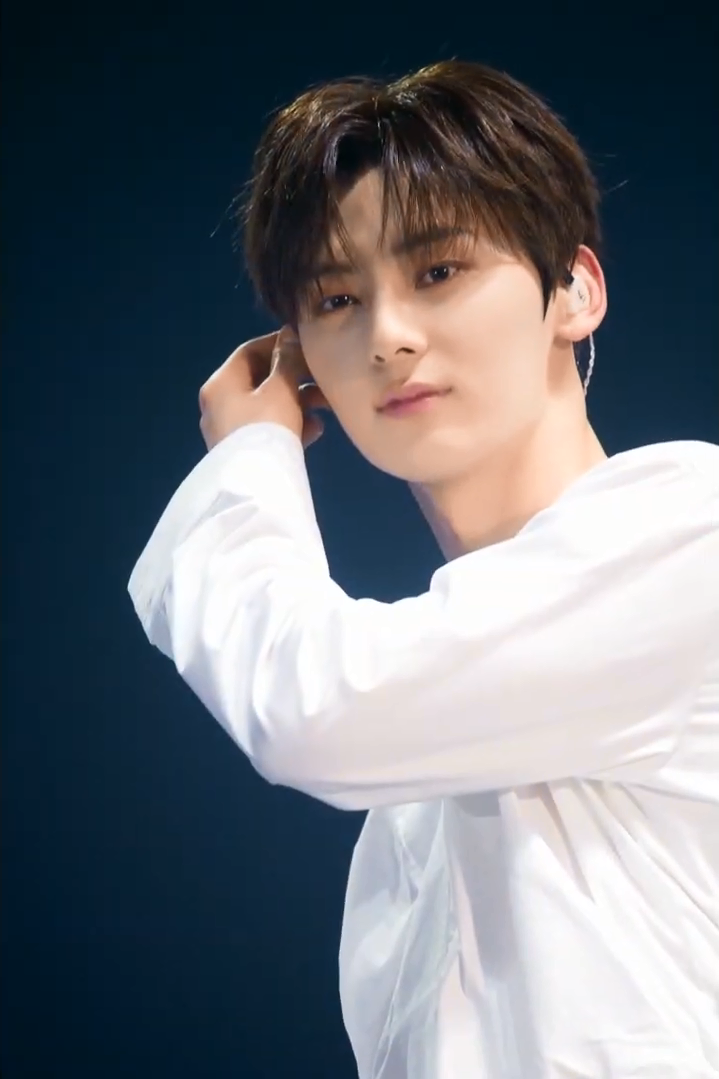
ฮวัง มิน-ฮย็อน

| name = ฮวัง มิน-ฮย็อน
| image = 뉴이스트(NU'EST) 민현(MINHYUN) 디스패치HD 06.png
| caption = มินฮย็อนในเดือนมิถุนายน ค.ศ. 2019
| birth_place = ปูซาน เกาหลีใต้
| native_name = 황민현
| education = Hanyang University|มหาวิทยาลัยฮันยาง Institute for Future Talents Inha University|มหาวิทยาลัยอินฮา (Suspended)
| alma_mater = โรงเรียนศิลปะการแสดงแห่งกรุงโซล
| module = Infobox musical artist|embed=yes
| genre = เคป็อป
| years_active = 2012–ปัจจุบัน
| label = hlist|เพลดิสเอนเตอร์เทนเมนต์|เพลดิส|วายเอ็มซีเอนเตอร์เทนเมนต์|วายเอ็มซี|สวิงเอนเตอร์เทนเมนต์|สวิง
| module2 = Infobox Korean name|child=yes|headercolor=transparent
| rr = Hwang Min-hyeon
| mr = Hwang Minhyŏn
| signature = 민현 사인.png
ฮวัง มิน-ฮย็อน (; เกิด 9 สิงหาคม พ.ศ. 2538) รู้จักกันในชื่อ มินฮย็อน เป็นนักร้อง นักแต่งเพลง และนักแสดงชาวเกาหลีใต้ มินฮย็อนได้รับการเชิญให้เข้าวงการบันเทิงจากบริษัทเกาหลีใต้ เพลดิสเอนเตอร์เทนเมนต์ เมื่อตอนอายุ 15 ปี หลังจากผ่านการฝึกฝนเป็นเวลา 2 ปี มินฮย็อนได้เปิดตัวในฐานะสมาชิกวงนิวอิสต์ ในปี พ.ศ. 2555 และในปี พ.ศ. 2560 เขาเป็นตัวแทนของเพลดิสเอนเตอร์เทนเมนต์ เข้าแข่งขันในรายการเซอร์ไววัล"พรอดิวซ์ 101 (ฤดูกาล 2)" ร่วมกับสมาชิกอีก 3 คนจากวงนิวอิสต์ โดยเขาได้อันดับที่ 9 และกลายเป็นสมาชิกของวอนนาวัน
== ประวัติ ==
ฮวัง มิน-ฮย็อน เกิดเมื่อวันที่ 9 สิงหาคม ค.ศ.1995 ที่ปูซาน ประเทศเกาหลีใต้ มีพี่สาว 1 คน จบการศึกษาชั้นอนุบาลจาก โรงเรียนอนุบาลควางอัน ชั้นประถมศึกษาจาก โรงเรียนประถมโฮฮัม ชั้นมัธยมศึกษาตอนต้นจาก โรงเรียนมัธยมต้นดงอา ชั้นมัธยมศึกษาตอนปลายจาก โรงเรียนศิลปะการแสดงแห่งกรุงโซล (สาขา Stage Art) และระดับอุดมศึกษาจาก มหาวิทยาลัยอินฮา สาขา Theater and Film
==อาชีพการงาน==
=== Pre-debut ===
ฮวัง มิน-ฮย็อน ได้เป็นเด็กฝึกของ เพลดิสเอนเตอร์เทนเมนต์ จากการทาบทาม ก่อนที่เขาจะเดบิวต์ เขาได้รับความสนใจจากการปรากฏตัวในมิวสิกวิดีโอเพลง "Shanghai Romance" ของ ออเรนจ์คาราเมล.ทำให้ได้รับฉายาว่า "Shanghai Boy" นอกจากนี้เขายังปรากฏตัวในเพลงร่วมกับเพื่อนร่วมค่ายในฐานะสมชิกของ 'Pledis Boys'.
=== 2012–2016: นิวอิสต์ ===
วันที่ 5 มีนาคม 2012,ฮวังมินฮย็อนได้เดบิวต์ในฐานะสมาชิกของนิวอิสต์.
เขาได้ปรากฏตัวใน 2012–13 Seoul Fashion Week ในฐานะนายแบบแฟชั่นโชว์ 'Big Park' ของ ดีไซเนอร์พัก ยุน-ซู
ในปี 2015 มินฮย็อนได้ร่วมร้องเพลงร่วมกับศิลปินอินดี้ Fromm ในเพลง "Aftermath".และในปี2016 เพลดิสเอนเตอร์เทนเมนต์ ก็ได้ปล่อยมิวสิกวิดีโอเพลง "Daybreak" ซิงเกิลคุกับเจอาร์ ซึ่งเป็นส่วนหนึ่งของมินิอัลบั้มที่ 5 "Canvas".
=== 2017–2018: "พรอดิวซ์ 101" และวอนนาวัน ===
ปี 2017, นิวอิสต์ได้หยุดการโปรโมตลง ขณะที่เจอาร์, แบคโฮ, มินฮย็อนและเร็น ได้เข้าร่วมรายการ "พรอดิวซ์ 101 (ฤดูกาล 2)"
ในตอนที่ 3 ของรายการ มินฮย็อนได้คัดเลือกเมมเบอร์สำหรับเพลง 'Sorry Sorry ทีมที่ 2' ทำให้เขาได้รับฉายาว่า ฮวังกัดเหลียง จากแฟนๆในรอบโพสิชั่น เขาได้เลือกเพลง Downpour ของ I.O.I และแฟนแคมของเขาก็มียอดวิวถึง 1 ล้านภายในเวลา 3 วัน ในรอบคอนเซปต์ เขาได้รับเลือกให้เป็นเซนเตอร์ของเพลง "Never" ซึ่งเป็นเพลงที่ได้อันดับหนึ่งจากหลายชาร์ทเพลง ในรอบสุดท้ายของรายการ เขาได้อันดับที่ 9 และได้เป็นส่วนหนึ่งในสมาชิกของวอนนาวัน ตามสัญญาของทางรายการ ทำให้มินฮย็อนต้องหยุดโปรโมตกับนิวอิสต์|นิวอิสตจนกว่าวอนนาวันจะหมดสัญญาในเดือนธันวาคม ปี 2018.
== ผลงานเพลง ==
=== ซิงเกิล ===
| class="wikitable plainrowheaders" style="text-align:center;"
! rowspan=2 style="width:20em;" | เพลง
! rowspan=2 | ปี
! scope="col" colspan="1" | อันดับดีที่สุดในชาร์ท
! rowspan=2 | ยอดขาย
! rowspan=2 | อัลบั้ม
|-
! scope="col" style="width:3em;font-size:90%;" | Gaon Chart|KOR
|-
! scope="row" | "Love Letter"
| 2011
| 37
| rowspan="6"
| "Happy Pledis 2nd Album"
|-
! scope="row" | "Aftermath"
| 2015
| —
| MOONBOW
|-
! scope="row" | "Overcome Acoustic ver."
| 2016
| —
| "Special Rendition - Q Project"
|-
! scope="row" |"Universe" (별의 언어)
| 2019
| 89
| "-"
|-
! scope="row" |"Moonlight" (모든 밤 너에게)
| 2021
| 123
| "Moonlight (From "Love Revolution" Original Webtoon Soundtrack)"
|-
!scope="row" |"I'll be with you every day" (모든 날을 너와 함께 할게)
|2021
|—
|The Red Sleeve (옷소매 붉은 끝동) OST
|
== ผลงานการแสดง ==
=== ภาพยนตร์ ===
=== ละครโทรทัศน์ ===
=== รายการโทรทัศน์ ===
| class="wikitable"
|-
! ปี
! ชื่อ
! เครือข่าย
! บทบาท
! อ้างอิง
|-
| 2017
| "พรอดิวซ์ 101 (ฤดูกาล 2)"
| rowspan=2|เอ็มเน็ต
| ผู้เข้าแข่งขัน
|Cite web|title= 뉴이스트 측 "'프로듀스 101' 출연 확정"텐아시아|last=재배포금지>|first=
|-
|2019
| "UHSN"
|พิธีกร (กับ เจอาร์)
|
|-
|
=== ละครเพลง ===
| class="wikitable"
|-
! ปี
! ชื่อ
! บทบาท
! อ้างอิง
|-
| 2019
| "Marie Antoinette (musical)|Marie Antoinette"
| Count Axel Von Fersen
|
|-
|
==รางวัลและการเสนอชื่อ==
| class="wikitable sortable"
|-
!ปี
!รางวัล
!ประเภท
!การเสนอชื่อ
!ผล
!อ้างอิง
|-
|-
| rowspan="2" | 2019
| Stagetalk Audience Choice Awards
| Best New Actor
| "Marie Antoinette (musical)|Marie Antoinette"
|
|
|-
|Melon Music Awards
|Best Dance Track (Male)
|"Universe"
|
|
|-
|2020
|4th Korea Musical Awards
|Male Rookie Award
|"Marie Antoinette"
|
|
|-
|2021
|Asia Artist Awards
|AAA Potential Award (Actor)
|"Live on"
|
||
|
== หมายเหตุ ==
== อ้างอิง ==
หมวดหมู่:บุคคลที่เกิดในปี พ.ศ. 2538
หมวดหมู่:บุคคลที่ยังมีชีวิตอยู่
หมวดหมู่:ผู้เข้าแข่งขันพรอดิวซ์ 101
หมวดหมู่:นักร้องชายชาวเกาหลีใต้
หมวดหมู่:นักร้องป็อปเกาหลีใต้
หมวดหมู่:นักแสดงละครโทรทัศน์ชายชาวเกาหลีใต้
หมวดหมู่:ศิลปินสังกัดสวิงเอนเตอร์เทนเมนต์
หมวดหมู่:ศิลปินสังกัดเพลดิสเอนเตอร์เทนเมนต์
หมวดหมู่:ศิษย์เก่าจากโรงเรียนศิลปะการแสดงโซล
หมวดหมู่:สมาชิกของวอนนาวัน
หมวดหมู่:ไอดอลชายชาวเกาหลีใต้
หมวดหมู่:นักแสดงชายจากปูซาน